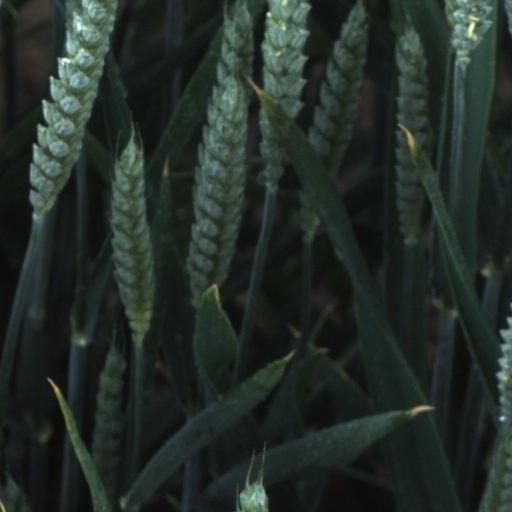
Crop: wheat